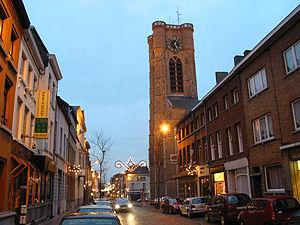
Ath (Belgique), rue de Pintamont - La collégiale Saint-Julien (XIV/XIXe siècles).
Ath est une ville francophone de Belgique située en Région wallonne, chef-lieu d'arrondissement en province de Hainaut. Elle est le siège d'une Justice de paix.